Athletics West

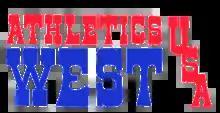
Olympic Qualifier shirt design from 1979 for the 1980 Olympic trials

Nationally, the Athletics West men performed well in competitions, with Wells winning the marathon in Honolulu, Virgin winning a title in the 5,000-meter event in Knoxville and Malley placing first in the 1,500-meter event in Corvallis, Oregon. The team then traveled to Europe for two months to engage in international-level competition for the first time. Athletics West's final American meet before their Europe trip was the national championship event, where Virgin won the club's first national championship in the 10,000 meters, they swept the steeplechase, and Feuerbach won the shot put.